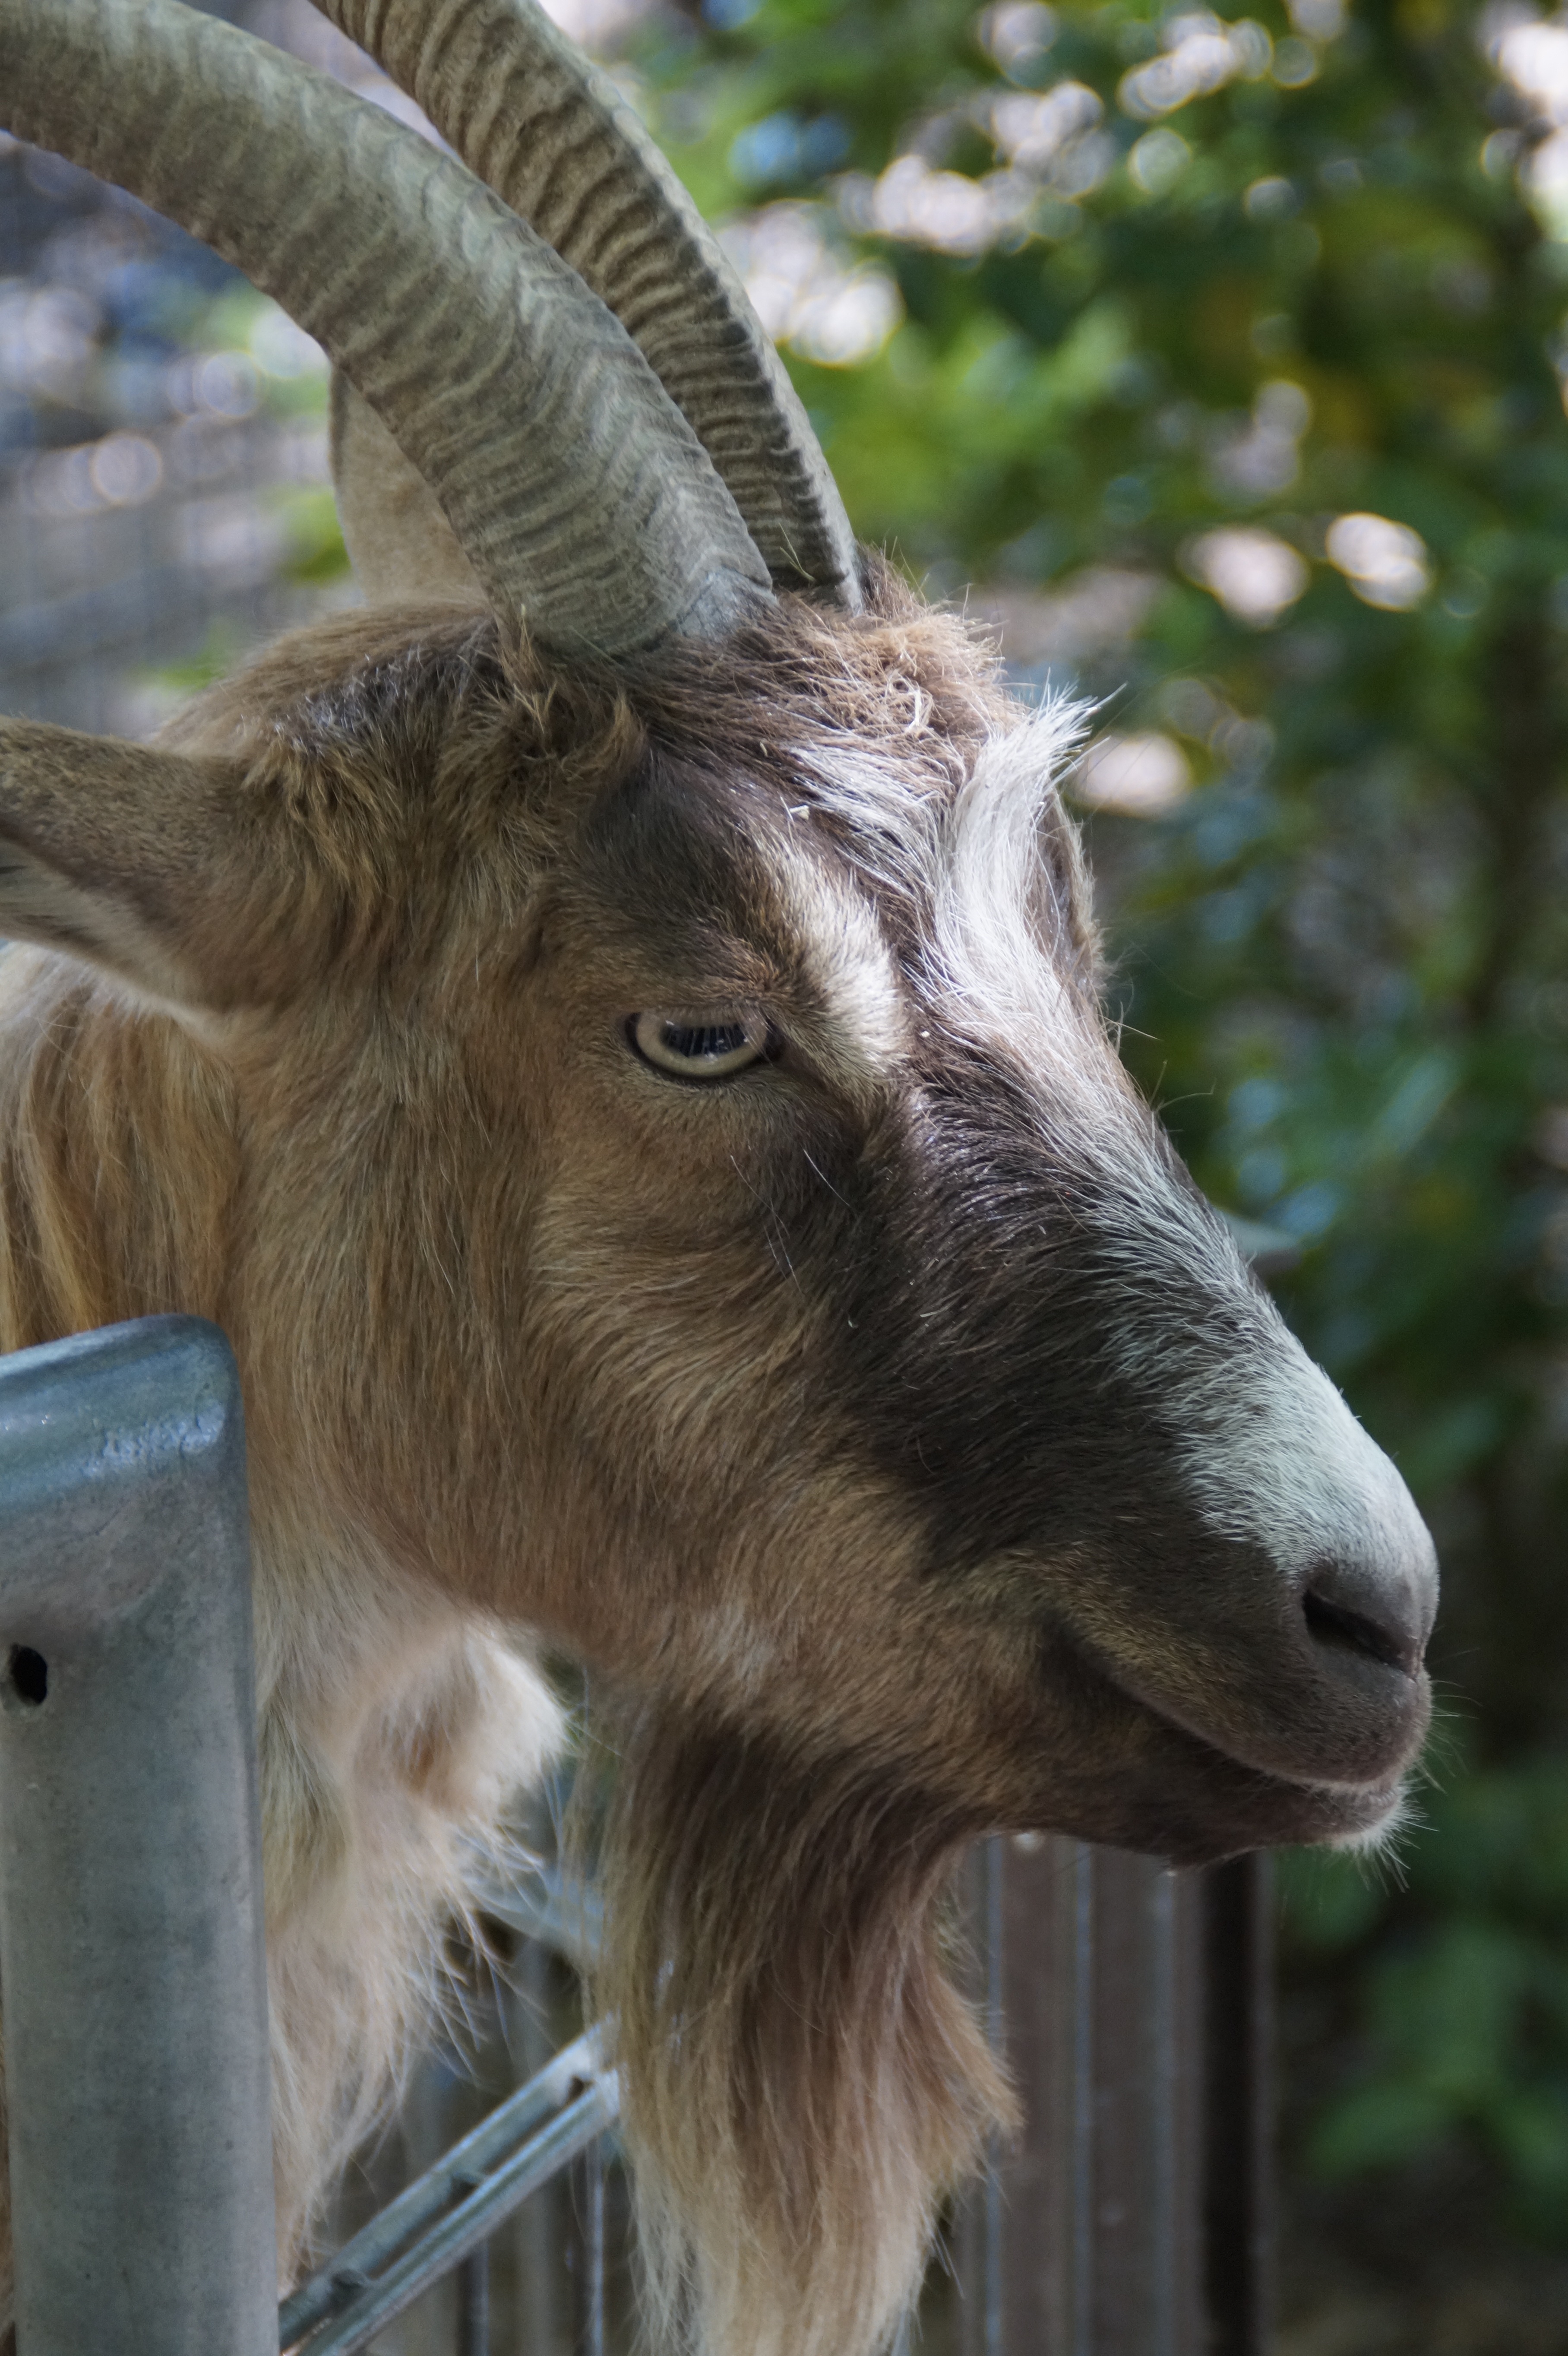
fence, farm, wildlife, goat, zoo, horn, livestock, brown, mammal, fauna, enclosure, goats, vertebrate, cheeky, curious, attention, goatee, domestic goat, billy goat, petting zoo, barbary sheep, cow goat family